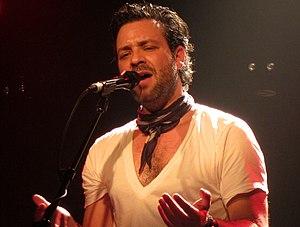
Adam Cohen, né le 18 septembre 1972, est un musicien et chanteur canadien. Il est le fils de Léonard Cohen.